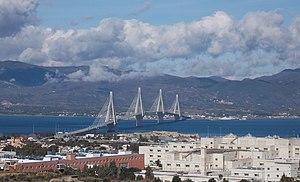
L’université de Patras fut créée en 1964. C’est la troisième plus grande université de Grèce, en termes d'étudiants, de personnel de recherches et de nombre de départements.